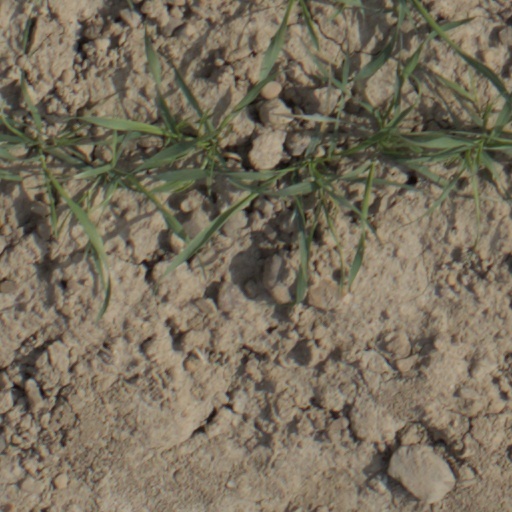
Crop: wheat